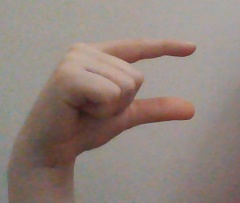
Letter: dal